Ballistic Research Laboratory

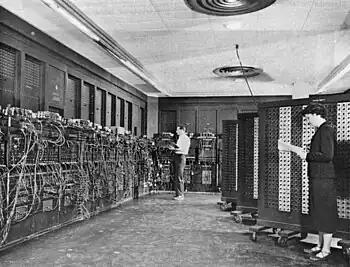
Glen Beck (left) and Frances Elizabeth Snyder Holberton (right) in the room with ENIAC at the Ballistic Research Laboratory.

In 1919, the OCO was reorganized into four major parts—the General Office, the Manufacturing Service, the Field Service, and the Technical Staff—in accordance with peacetime operations requirements. In 1935, the Research Division was created at Aberdeen Proving Ground and placed under the control of the Technical Staff. Led by Colonel Hermann H. Zornig, the Research Division initially consisted of only 30 people. Despite the small staff size, however, the group supervised six different sections of ballistic work: Interior Ballistics, Exterior Ballistics, Ballistics Measurements, Ordnance Engineering, Computing, and War Reserve. The Internal Ballistics Section was responsible for mathematical and experimental research that advanced the theory of interior ballistics and the investigation of gun design principles. The Exterior Ballistics Section focused on the trajectories and flight characteristics of projectiles and bombs, which influenced the design of new munitions. The Ballistics Measurements Section developed improved ballistic measuring devices, while the Ordnance Engineering Section performed kinematic and mechanical analyses of gun mechanisms and gun mounts. The Computing Section was tasked with preparing firing and bombing tables for standard ammunition and bombs, and the War Reserve Section was responsible for the surveillance of stored ammunition.